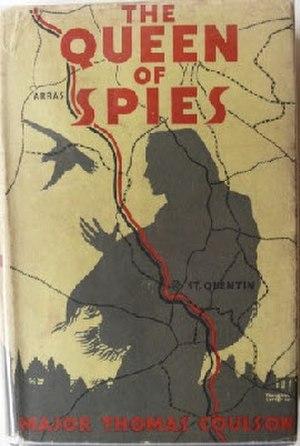
The Queen of Spies by Thomas Coulson Constable 1935. La biographie de Louise de Bettignies.
Louise Marie Henriette Jeanne de Bettignies, née le 15 juillet 1880 à Saint-Amand-les-Eaux, morte le 27 septembre 1918 à Cologne, est un agent secret français qui espionna, sous le pseudonyme d’Alice Dubois, pour le compte de l’armée britannique durant la Première Guerre mondiale.
Les femmes pendant la Première Guerre mondiale ont connu une mobilisation sans précédent. La plupart d'entre elles ont remplacé les hommes enrôlés dans l'armée en occupant des emplois civils ou dans des usines de fabrication de munitions. Plusieurs centaines de milliers ont servi dans les différentes armées dans des fonctions de soutien, par exemple en tant qu'infirmières. Certaines, en Russie par exemple, ont participé aux combats. D'autres encore sont restées inconditionnellement pacifistes.